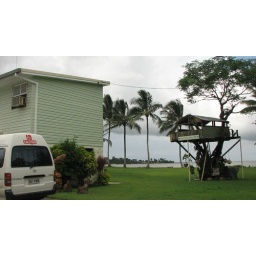
Sweet tree house by the sea